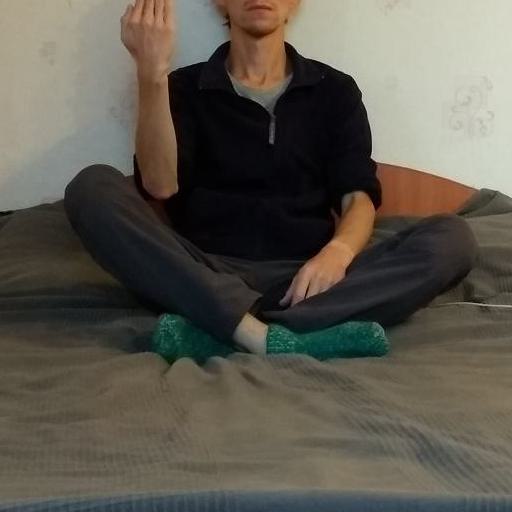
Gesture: no_gesture